Gaborone

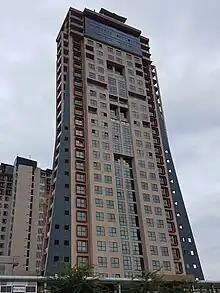
I-Tower at Central Business District

Among places of worship, Christian churches and temples predominate. These include houses of worship affiliated with the Evangelical Lutheran Church in Botswana (Lutheran World Federation), Assemblies of God, The Church of Jesus Christ of Latter-day Saints, International Pentecostal Holiness Church, Christ Embassy, Roman Catholic Diocese of Gaborone (Catholic Church). Accompanying a significant community of ethnic Serbs in the city, there are also two Serbian Orthodox churches within Gaborone; the St. Nicholas Church and the St. Sava Church.